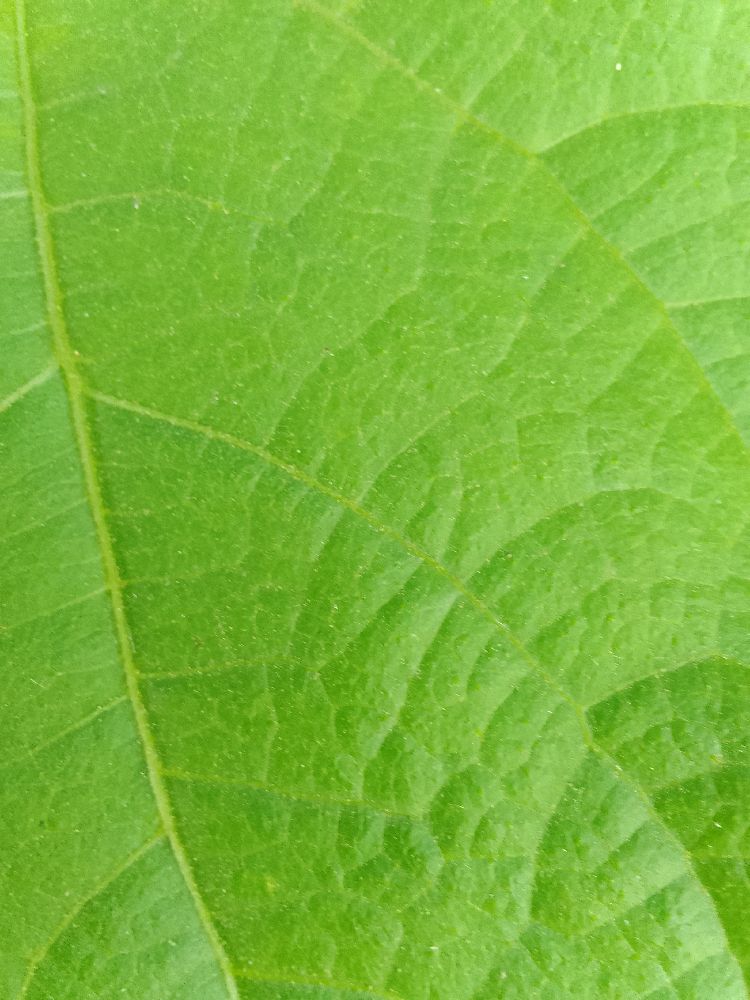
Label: healthy